Vladimir Averchev

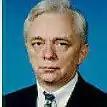

Vladimir Petrovich Averchev (1 November 1946 – 24 May 2022) was a Russian politician. He served as a Deputy of the State Duma for its 1st and 2nd convocations, between 1993 and 2000.